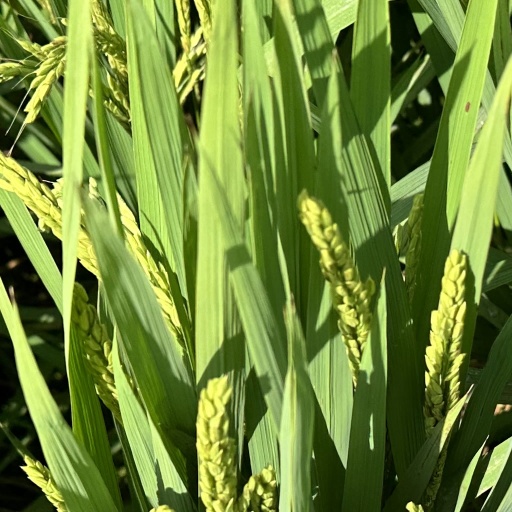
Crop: rice